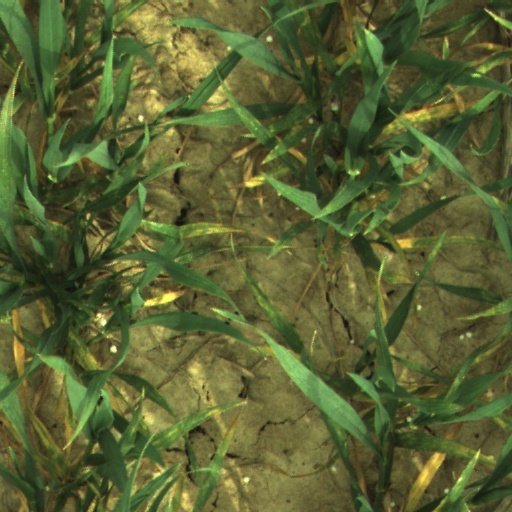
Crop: wheat